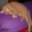
Label: cat